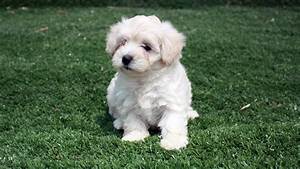
Label: cane